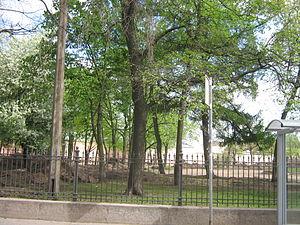
Saint-Pétersbourg. .